Tze-chiang limited express

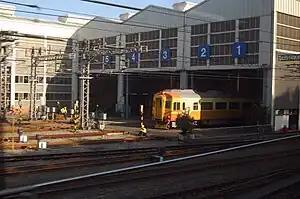
Underground urban trackage and run-through services in Taiwan make efficient use of assets and available track capacity. An Italian Socimi EMU300 trainset is being prepared at the Qidu carbarn

During the 1985 bidding for EMU200, due to various procurement irregularities, the Italian Socimi carbuilder protested the award. TRA chose to use funds from Budget Year 1986 and place a further order for EMU300 with Socimi even before all EMU200 sets were accepted for service. The further order was intended for extra capacity relief. The carbody was built by Socimi in Milan, Italy, whereas the British firm of Brush Traction in Loughborough supplied electrical equipment. Based on the TRA Four Year Car Equipment Strategy, the EMU300 was considered a "complication" (節外生枝).